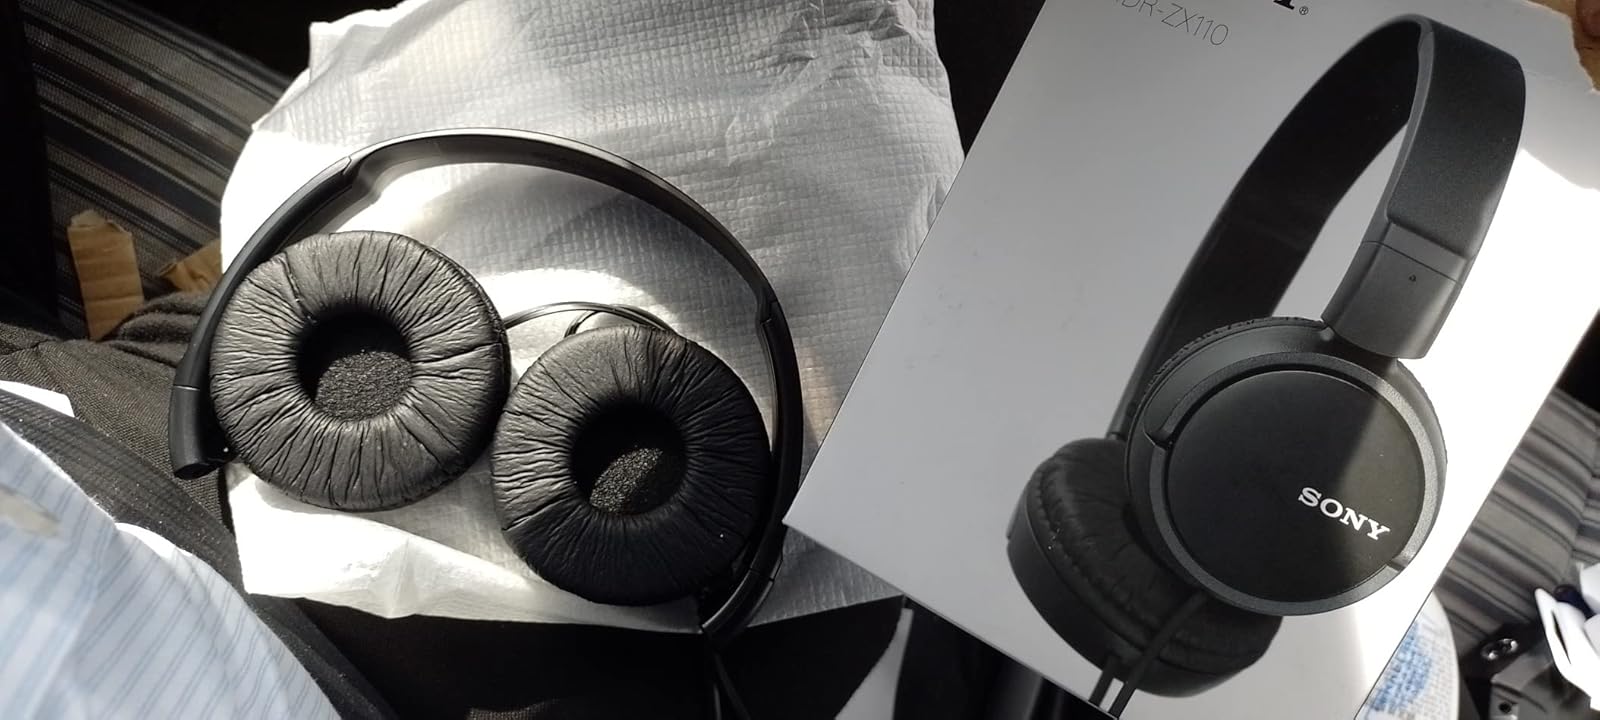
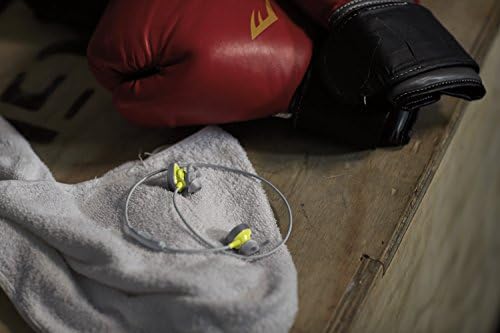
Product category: headphones
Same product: no